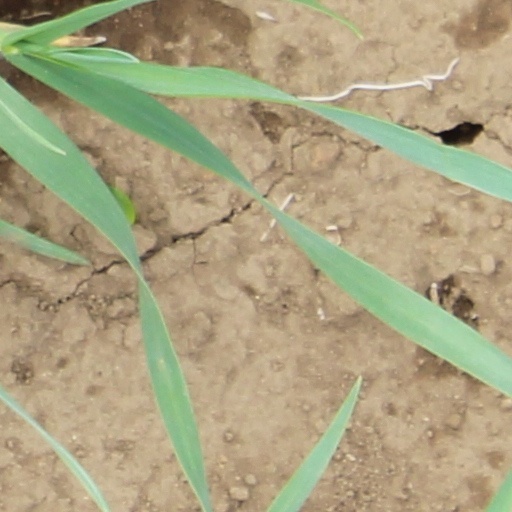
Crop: wheat